Howard Carpendale

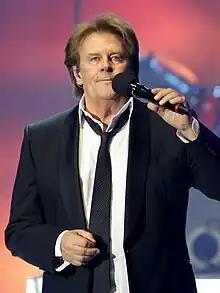

Howard Victor Carpendale (born 14 January 1946) is a South African-German singer living and working in Germany.